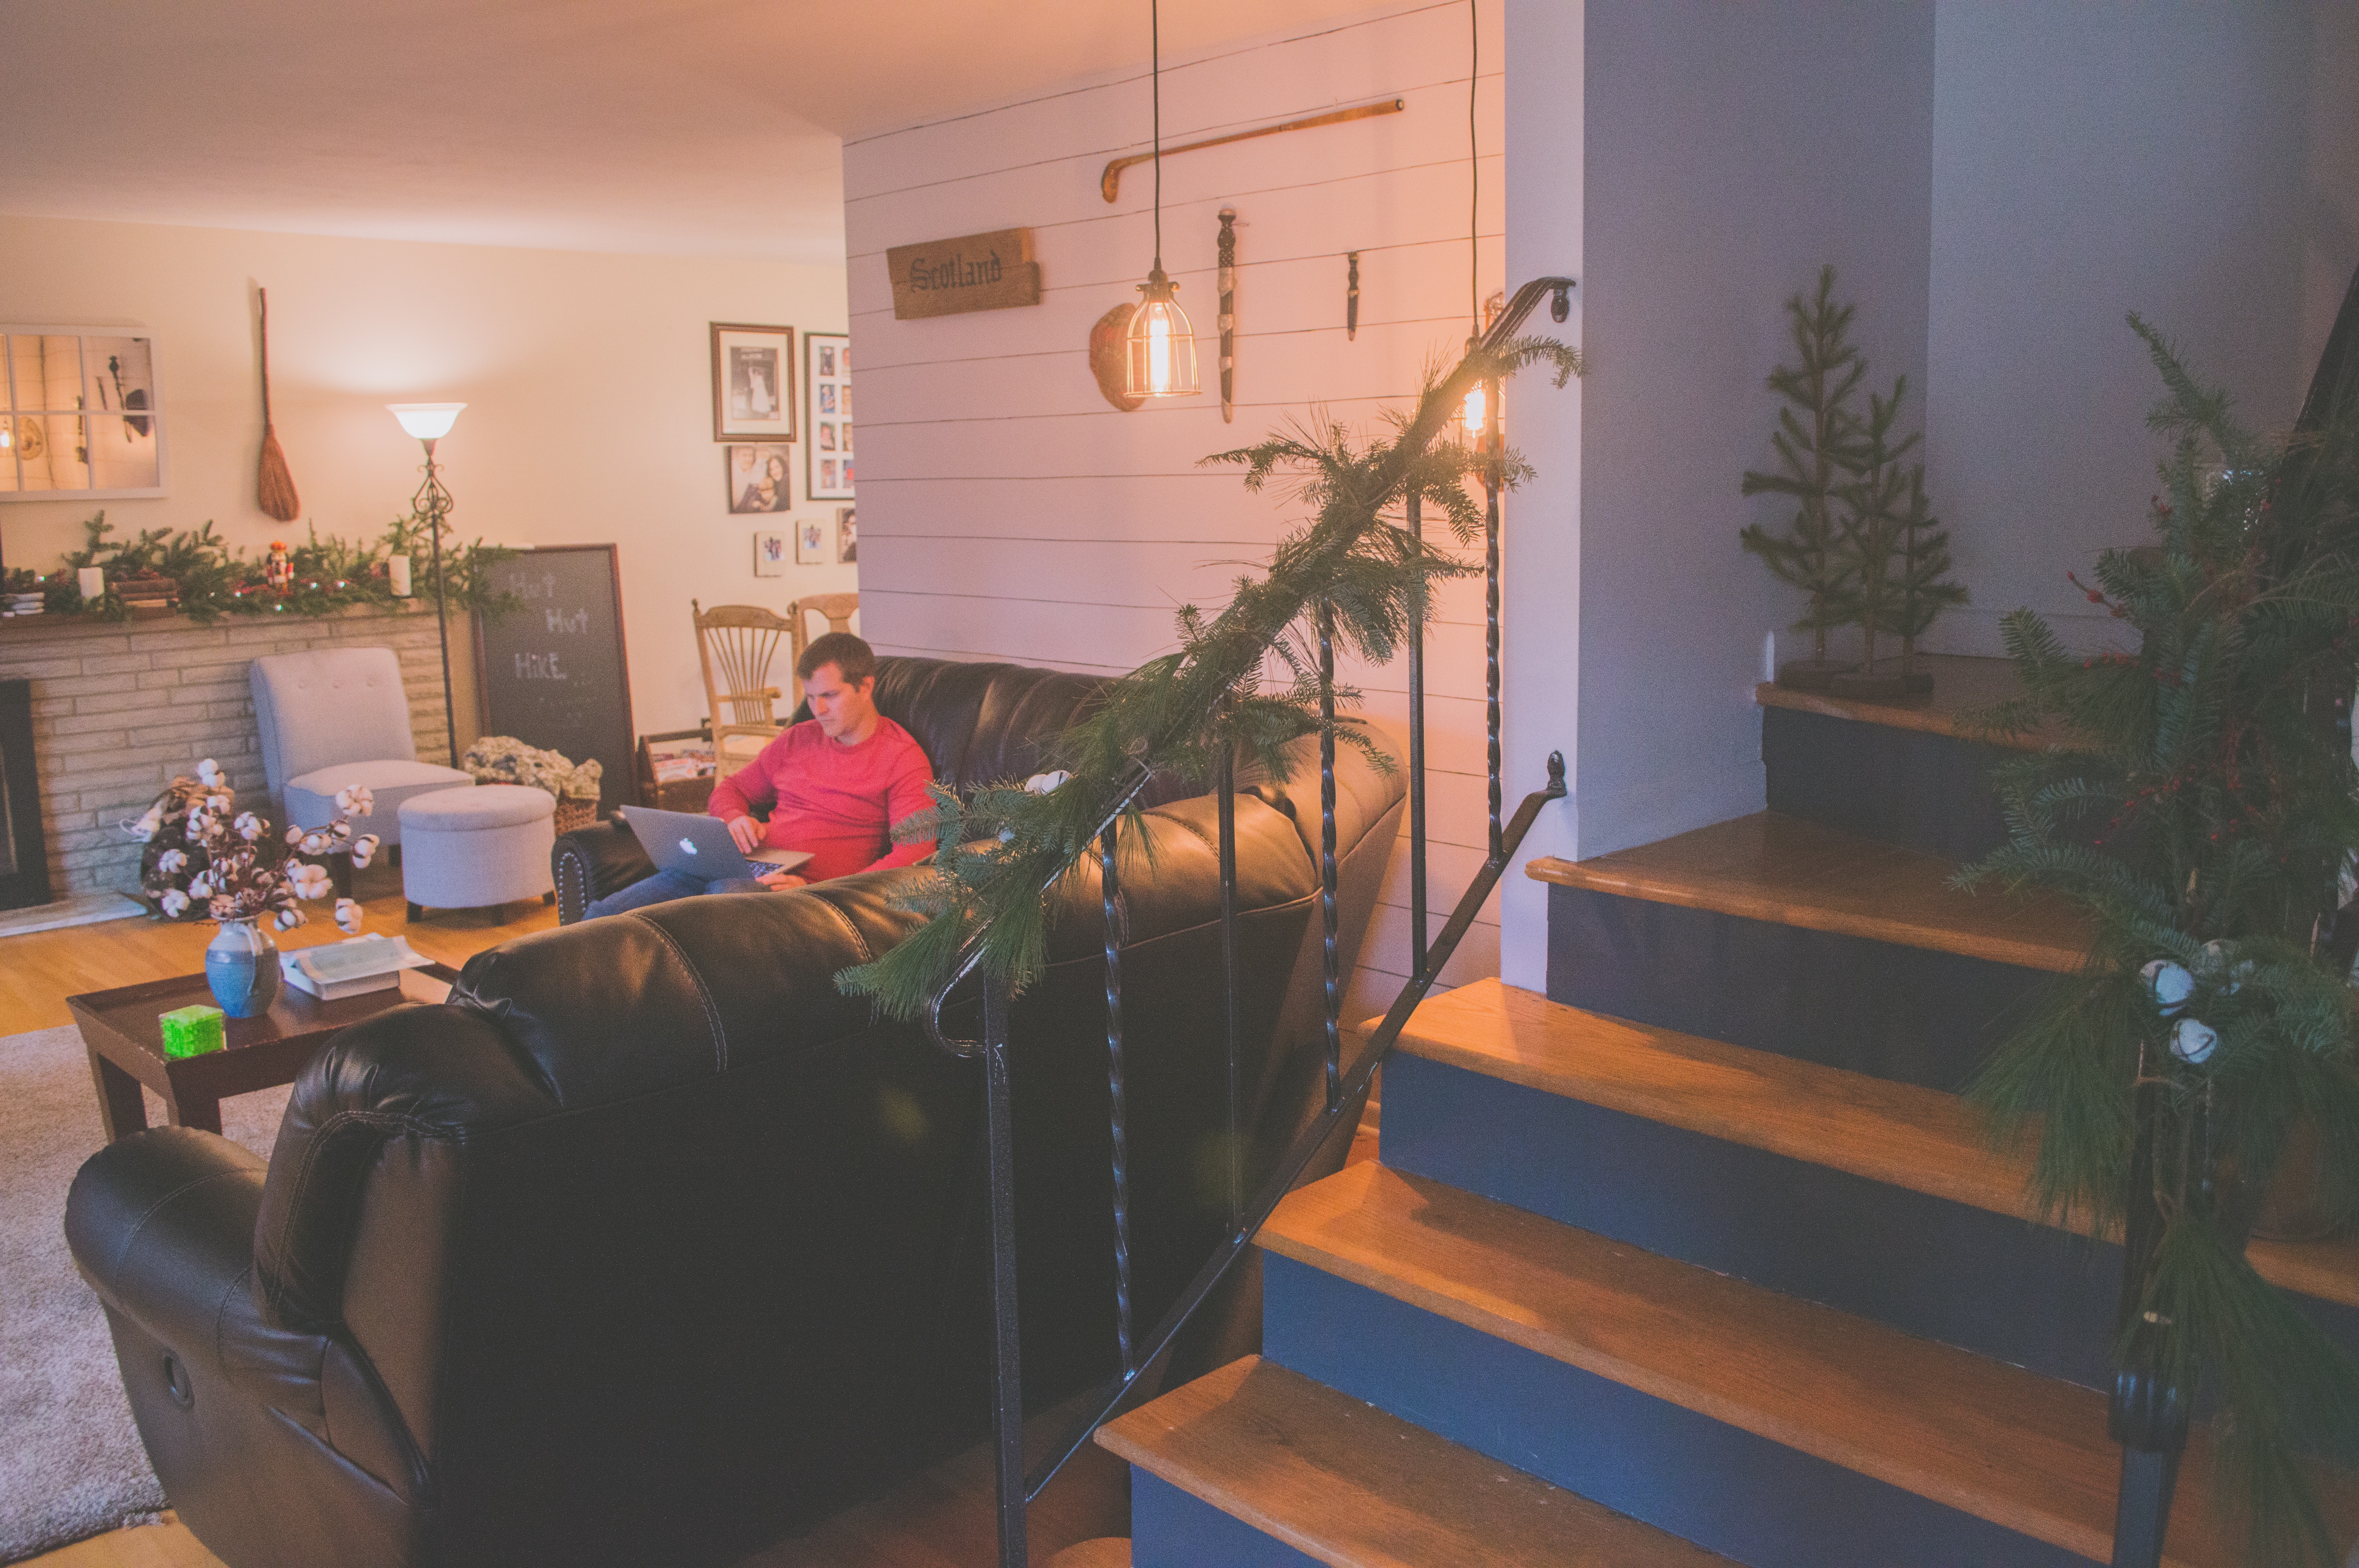
room, property, home, house, houseplant, interior design, tree, furniture, real estate, table, building, plant, stairs, hardwood